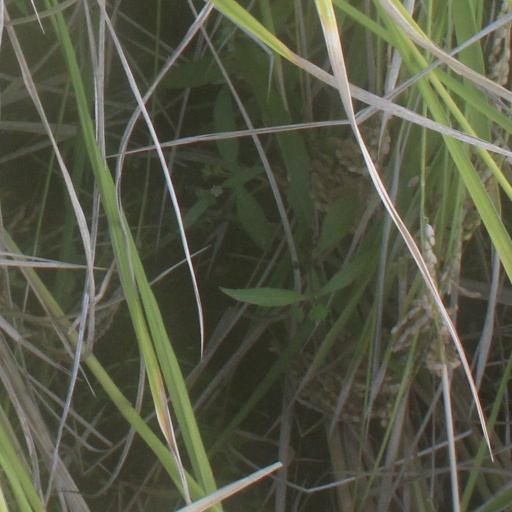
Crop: rice